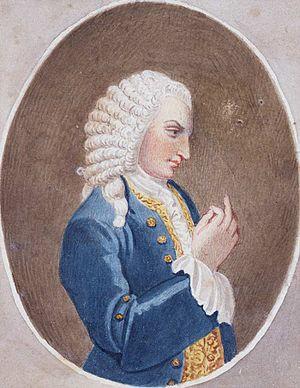
John Rich est un important metteur en scène et directeur de théâtre londonien du XVIIIᵉ siècle.